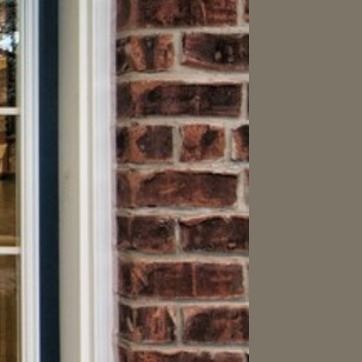
Material: brick